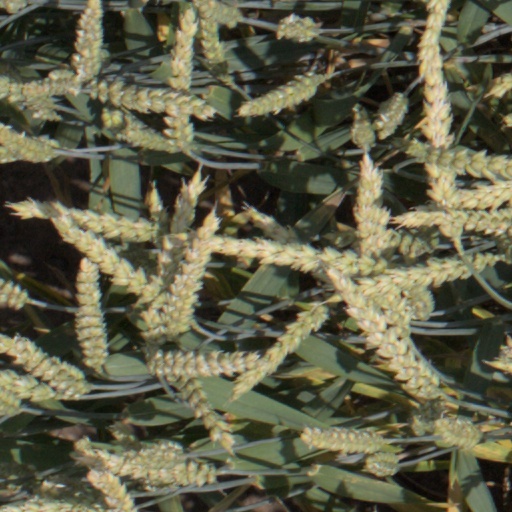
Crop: wheat